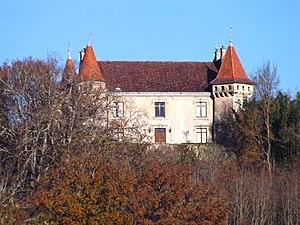
Château de Momuy, Landes, France Occitan
Cet article recense de manière non exhaustive les châteaux, maisons fortes, mottes castrales, situés dans le département français des Landes. Il est fait état des inscriptions et classements au titre des monuments historiques.